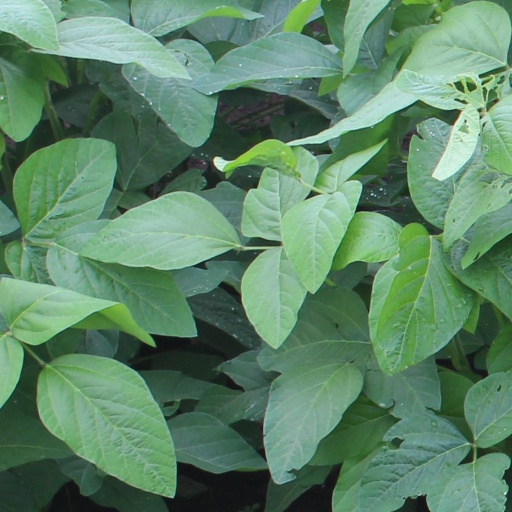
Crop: soybean